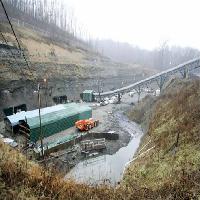
Weather: cloudy or overcast